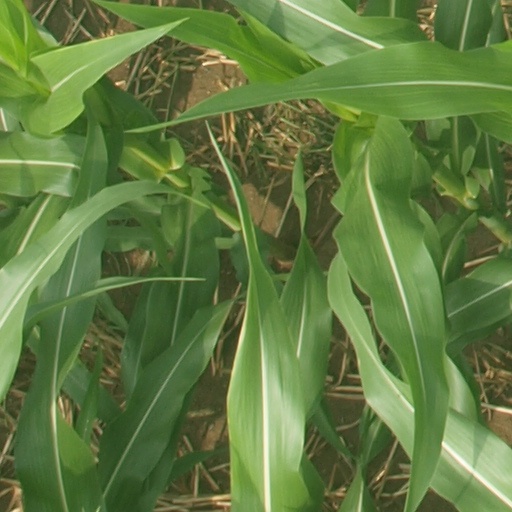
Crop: maize; corn